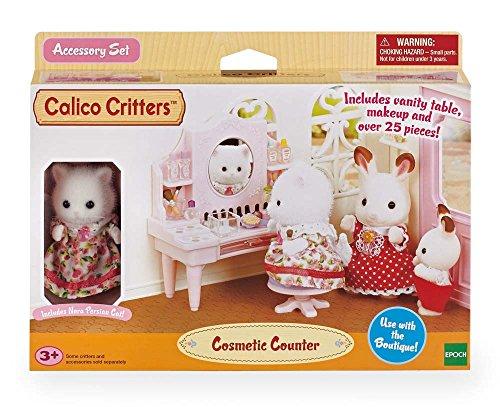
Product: Calico Critters Cosmetic Counter
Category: Toys & Games | Dolls & Accessories | Doll Accessories
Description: Can be used independently or with all Calico Critters accessories.
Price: $31.99
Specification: ProductDimensions:2.2x6.8x9.1inches|ItemWeight:5.6ounces|ShippingWeight:6.4ounces(Viewshippingratesandpolicies)|DomesticShipping:ItemcanbeshippedwithinU.S.|InternationalShipping:ThisitemcanbeshippedtoselectcountriesoutsideoftheU.S.LearnMore|ASIN:B01L7FDHJM|Itemmodelnumber:CC1721|Manufacturerrecommendedage:36months-15years